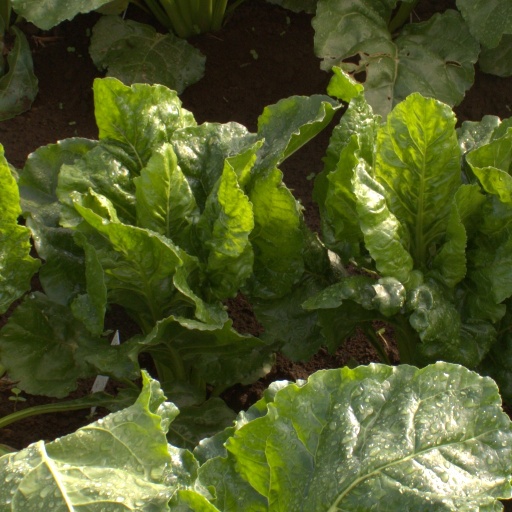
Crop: sugar beet